Max Clara

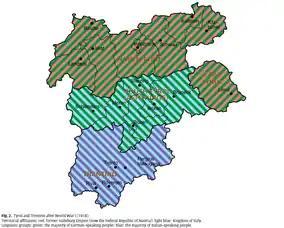
Map of Tyrol and Trentino after World War 1 (1918)

Clara was actively involved in politics, due to the troubled history of his homeland, the South Tyrol. It has been a part of the Austro-Hungarian territory until its official unification with the Kingdom of Italy in 1919, thanks to the Treaty of Saint-Germain-en-Laye. King Victor Emmanuel III tolerated a certain autonomy of these regions especially for language (most of Tyrol citizens spoke German). The same behavior was not adopted during the Italian fascism; with the strong nationalistic ideas diffused by Mussolini, an "Italianization" of those places occurred and speaking or teaching German in schools became illegal.